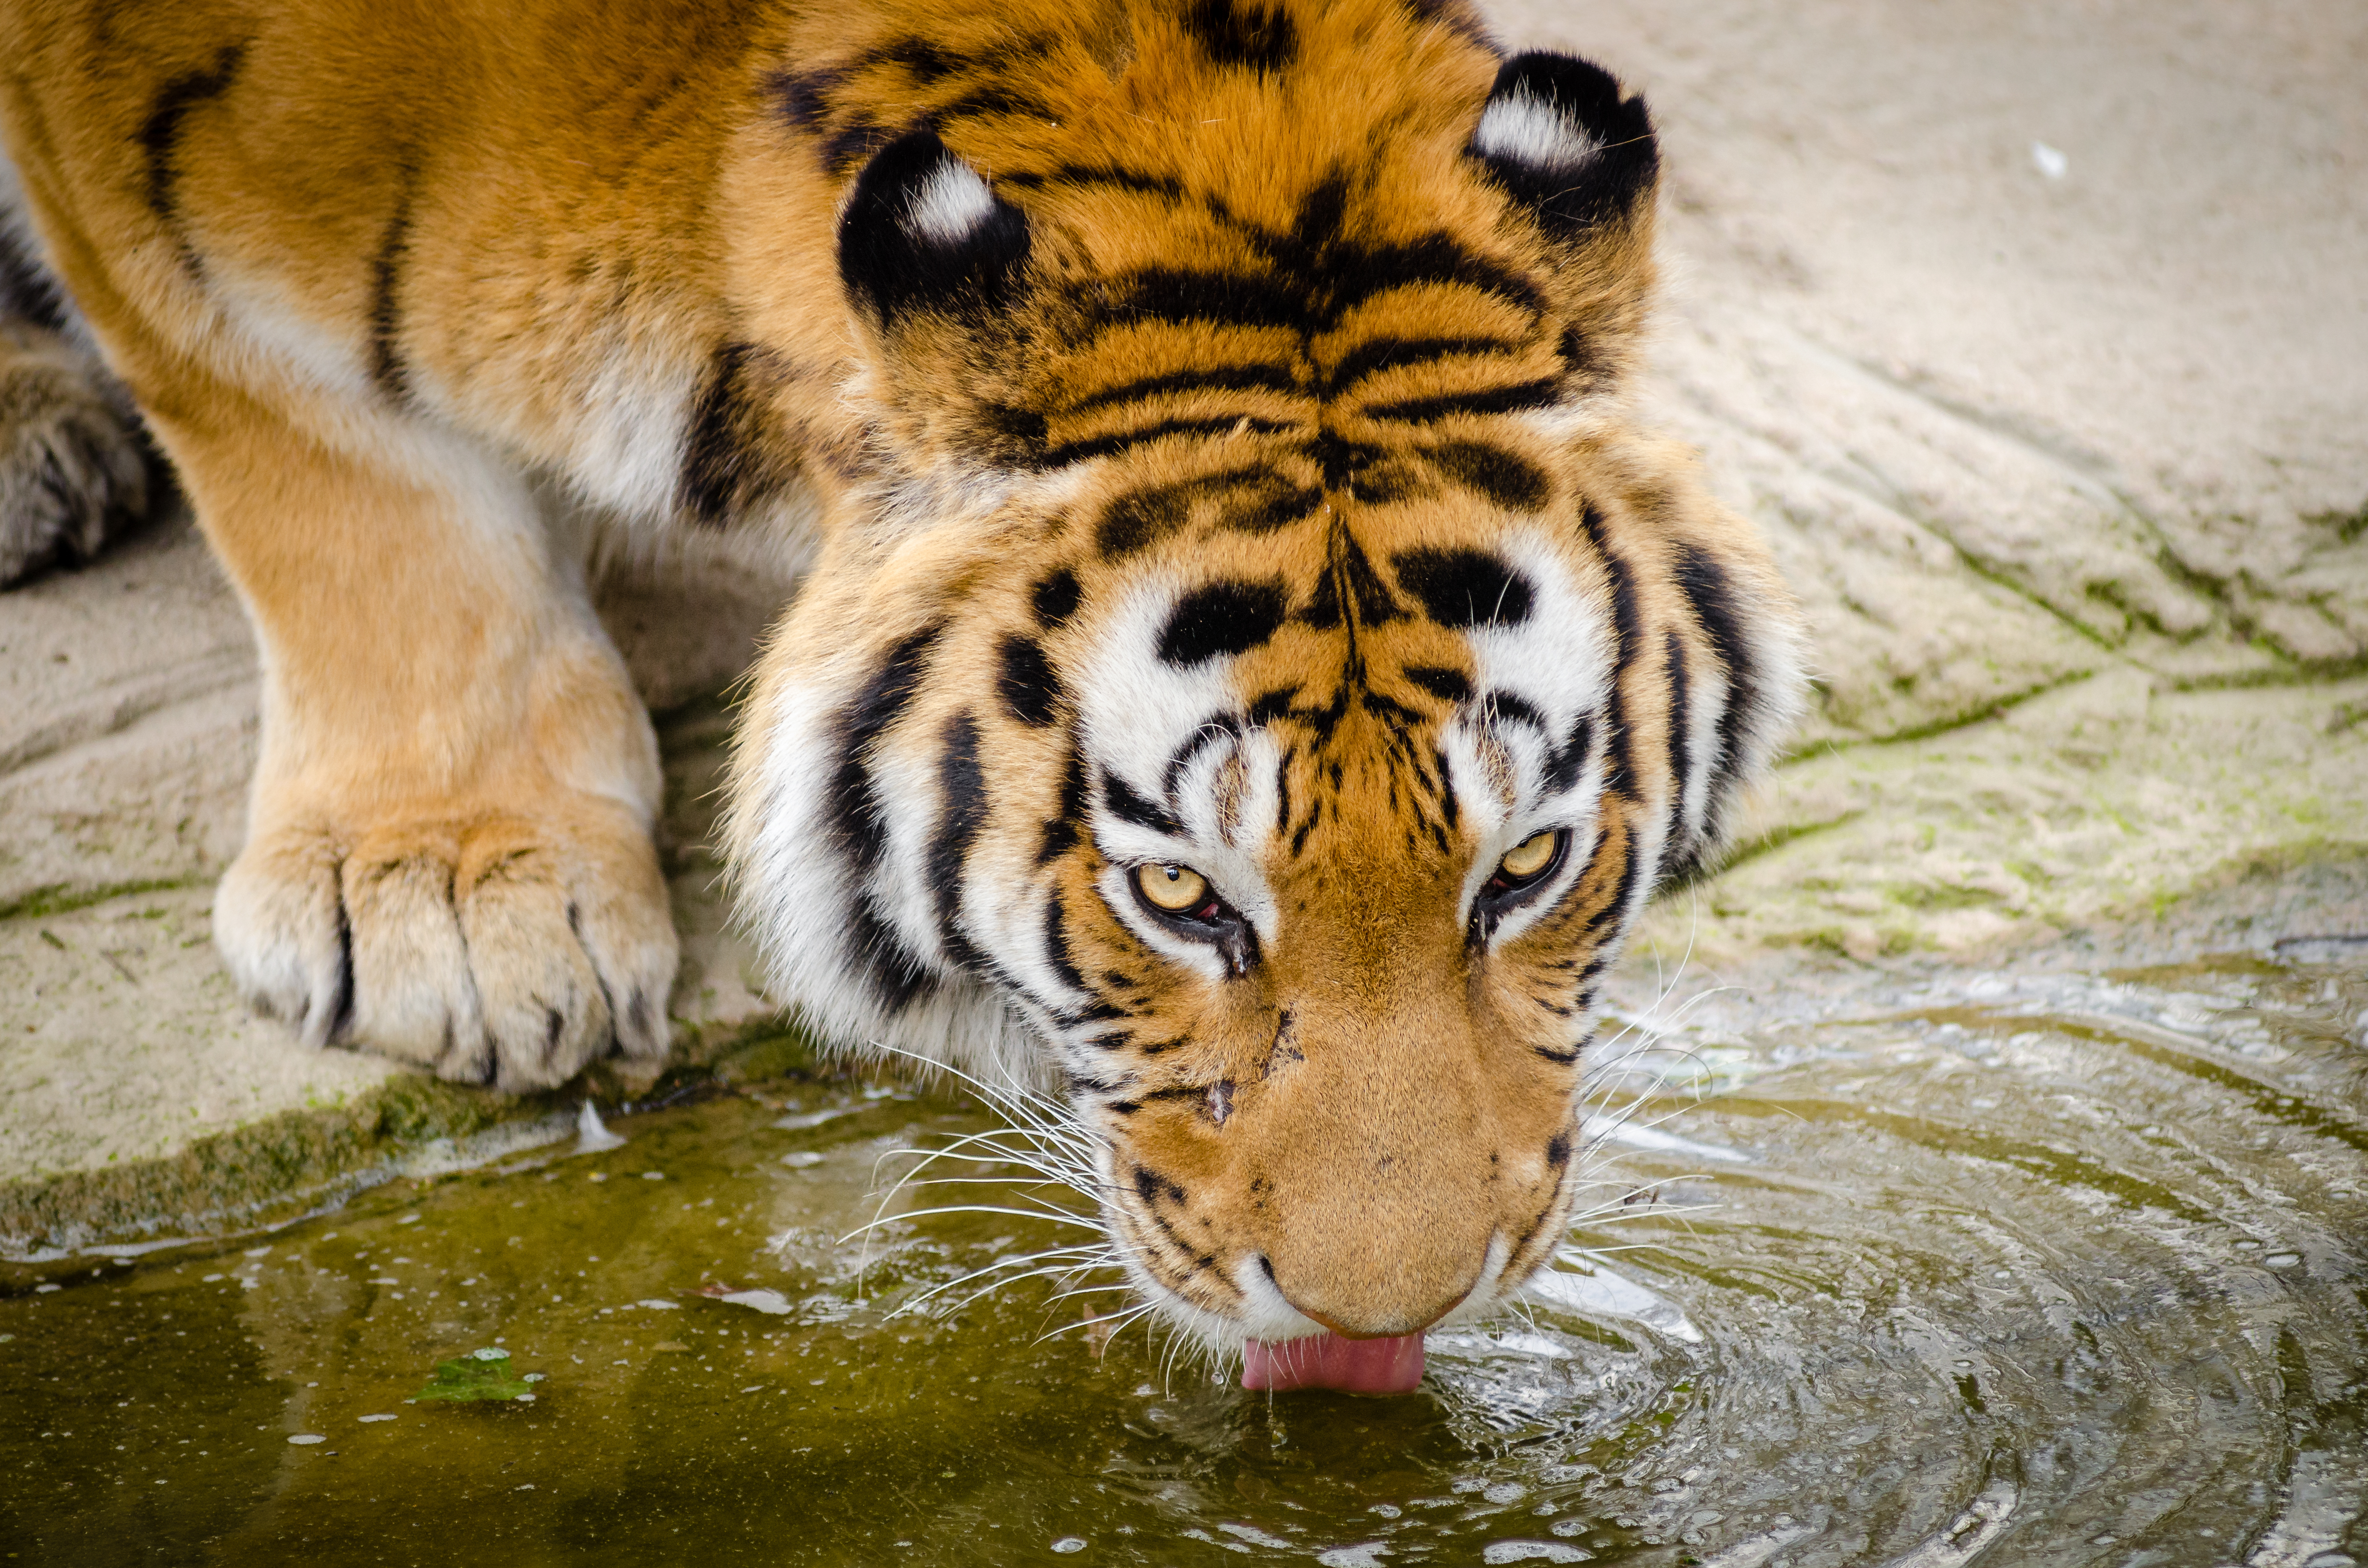
water, nature, grass, white, animal, pond, wildlife, zoo, fur, orange, green, cat, natural, feline, mammal, predator, fauna, close up, leaves, eyes, whiskers, cool image, de, tiger, eye, animals, stripes, vertebrate, germany, deutschland, wasser, weiss, natur, bltter, katze, tier, pretty, fell, tiere, grn, tierpark, sibirischer, siberian, panthera, tigri, carnivore, ussuritiger, amurtiger, tigris, altaica, pelz, pelzig, streifen, weis, siberiese, tigre, sibrie, tigresiberiano, gras, grser, teich, big cats, cat like mammal